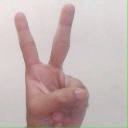
अक्षर: क